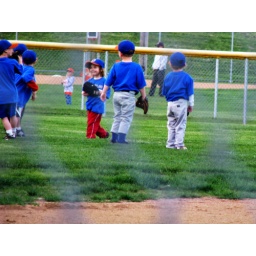
t-ball girl in field